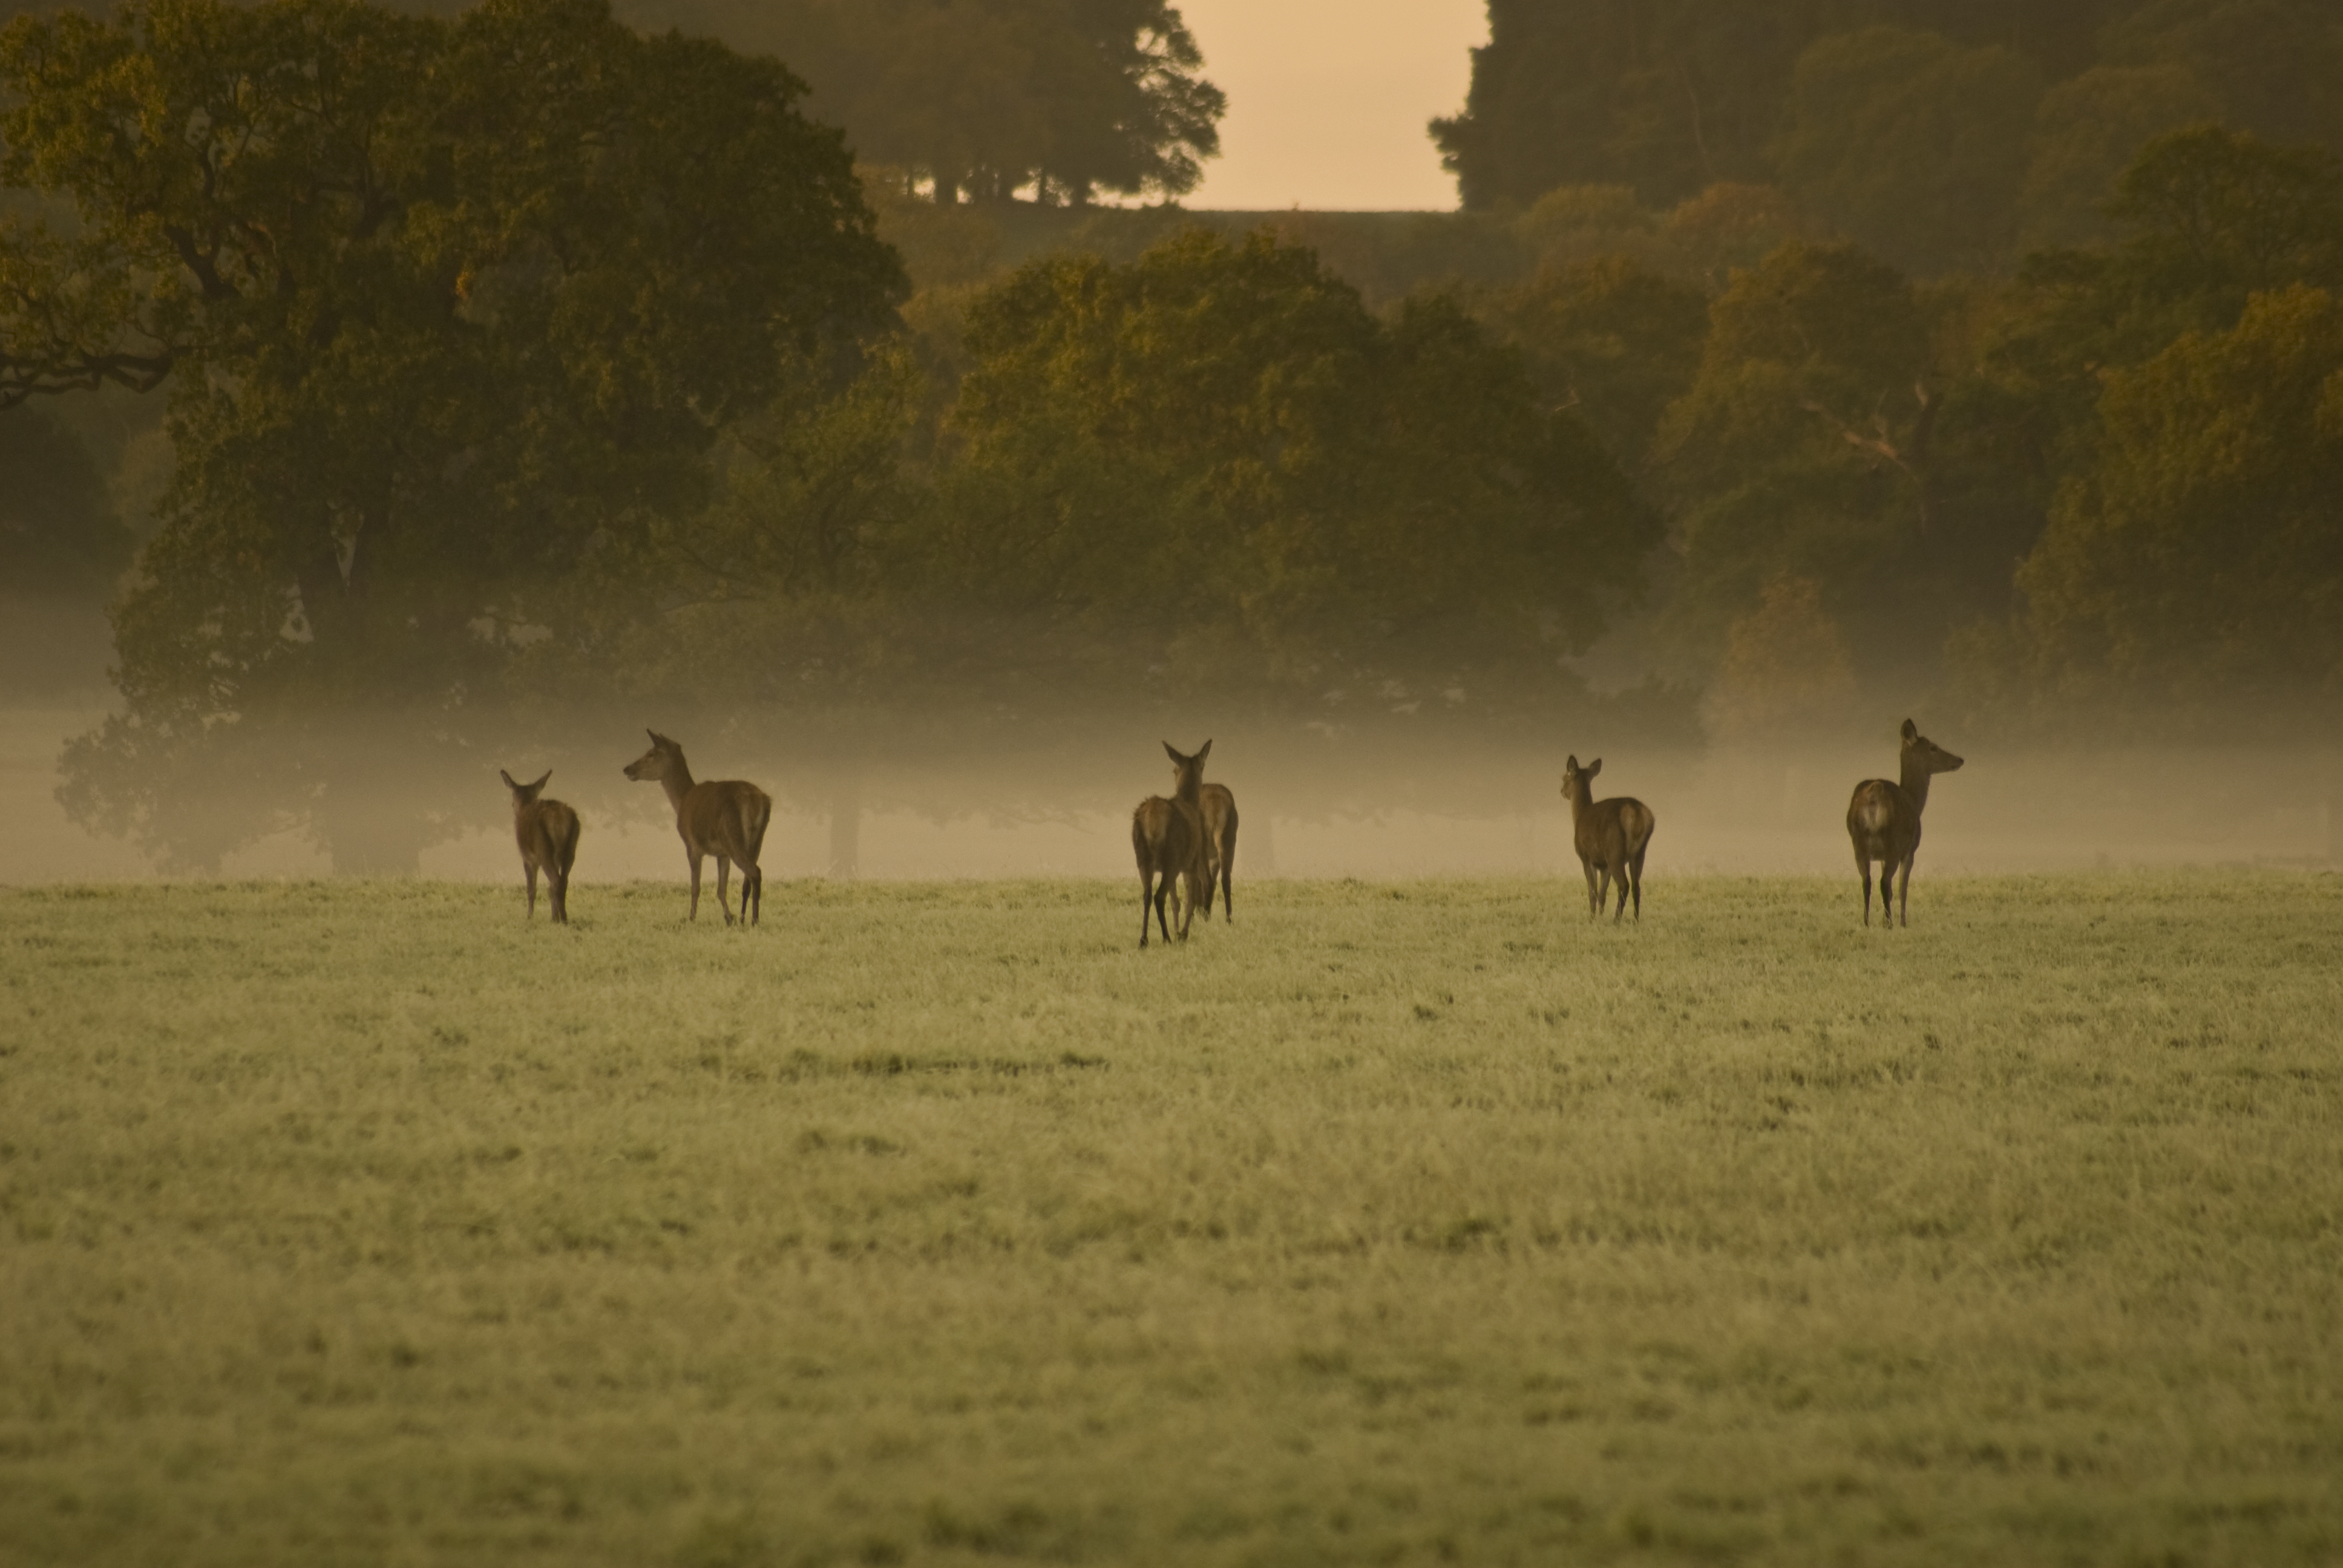
landscape, nature, grass, wilderness, mist, prairie, morning, dawn, animal, wildlife, deer, herd, mammal, fauna, savanna, plain, trees, outdoors, grassland, habitat, safari, ecosystem, steppe, natural environment, atmospheric phenomenon